Eloy Municipal Airport

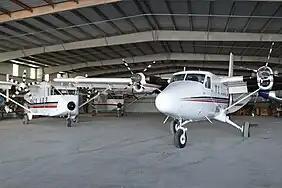
Skydive Arizona hangar

Since 1991 the airport has been home to Skydive Arizona, operating the largest skydiving center in the world with a fleet of four Twin Otters, seven Skyvans, and one Douglas DC-3.